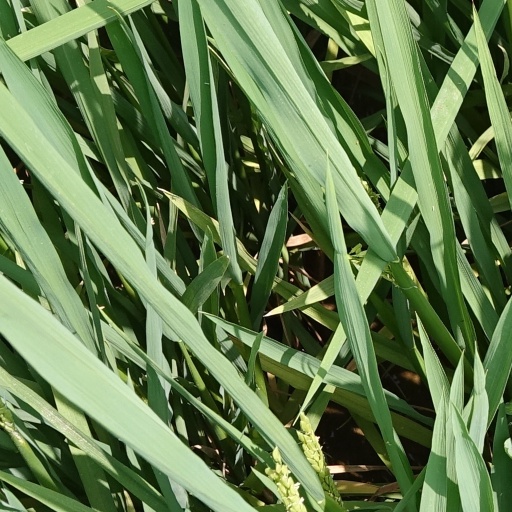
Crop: rice